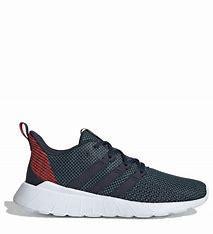
Brand: Adidas
Model: Questar Flow